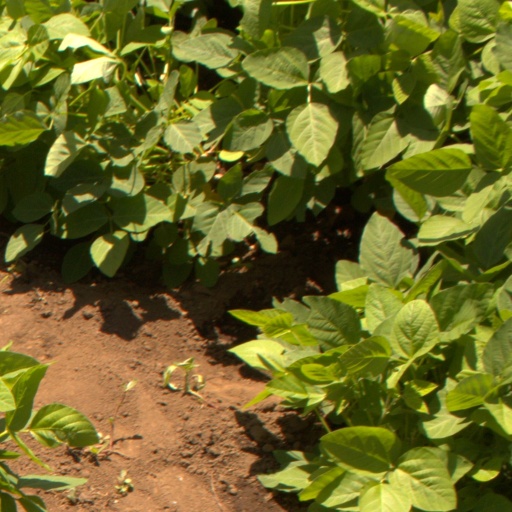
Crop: soybean